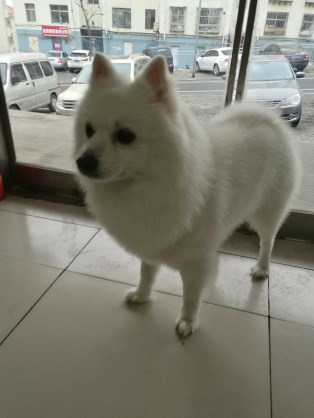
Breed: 253-n000107-Japanese_Spitzes